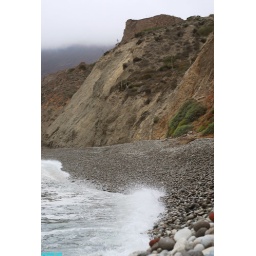
the steep cobblestone beach awash in heavy shorepound.... above the mountains are shrouded with fog and low clouds